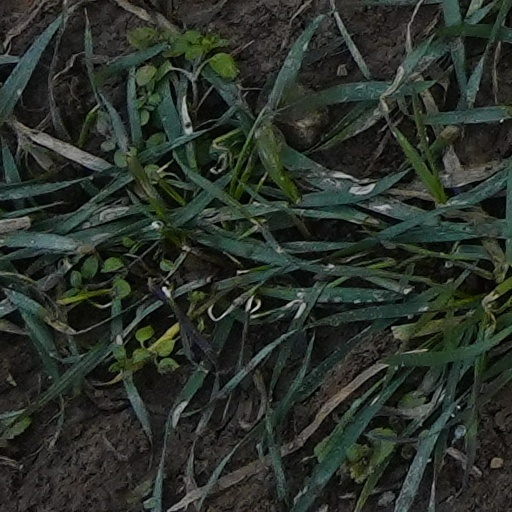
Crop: wheat